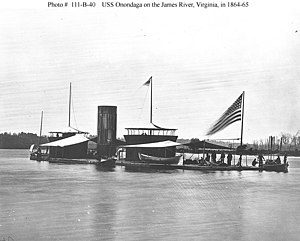
Kystpanserskib / Lande og skibe
Kystpanserskibe var krigsskibe, der var beregnet til tjeneste i kystnære farvande. Lige som de søgående panserskibe var de beskyttet af panser, men de adskilte sig ved at have lavere rækkevidde og fart. Denne prioritering betød, at man med et lille deplacement kunne få skibe med stor slagkraft og god beskyttelse. De var typisk mindre end de søgående panserskibe og havde deplacementer fra 1.000 til 8.000 tons.